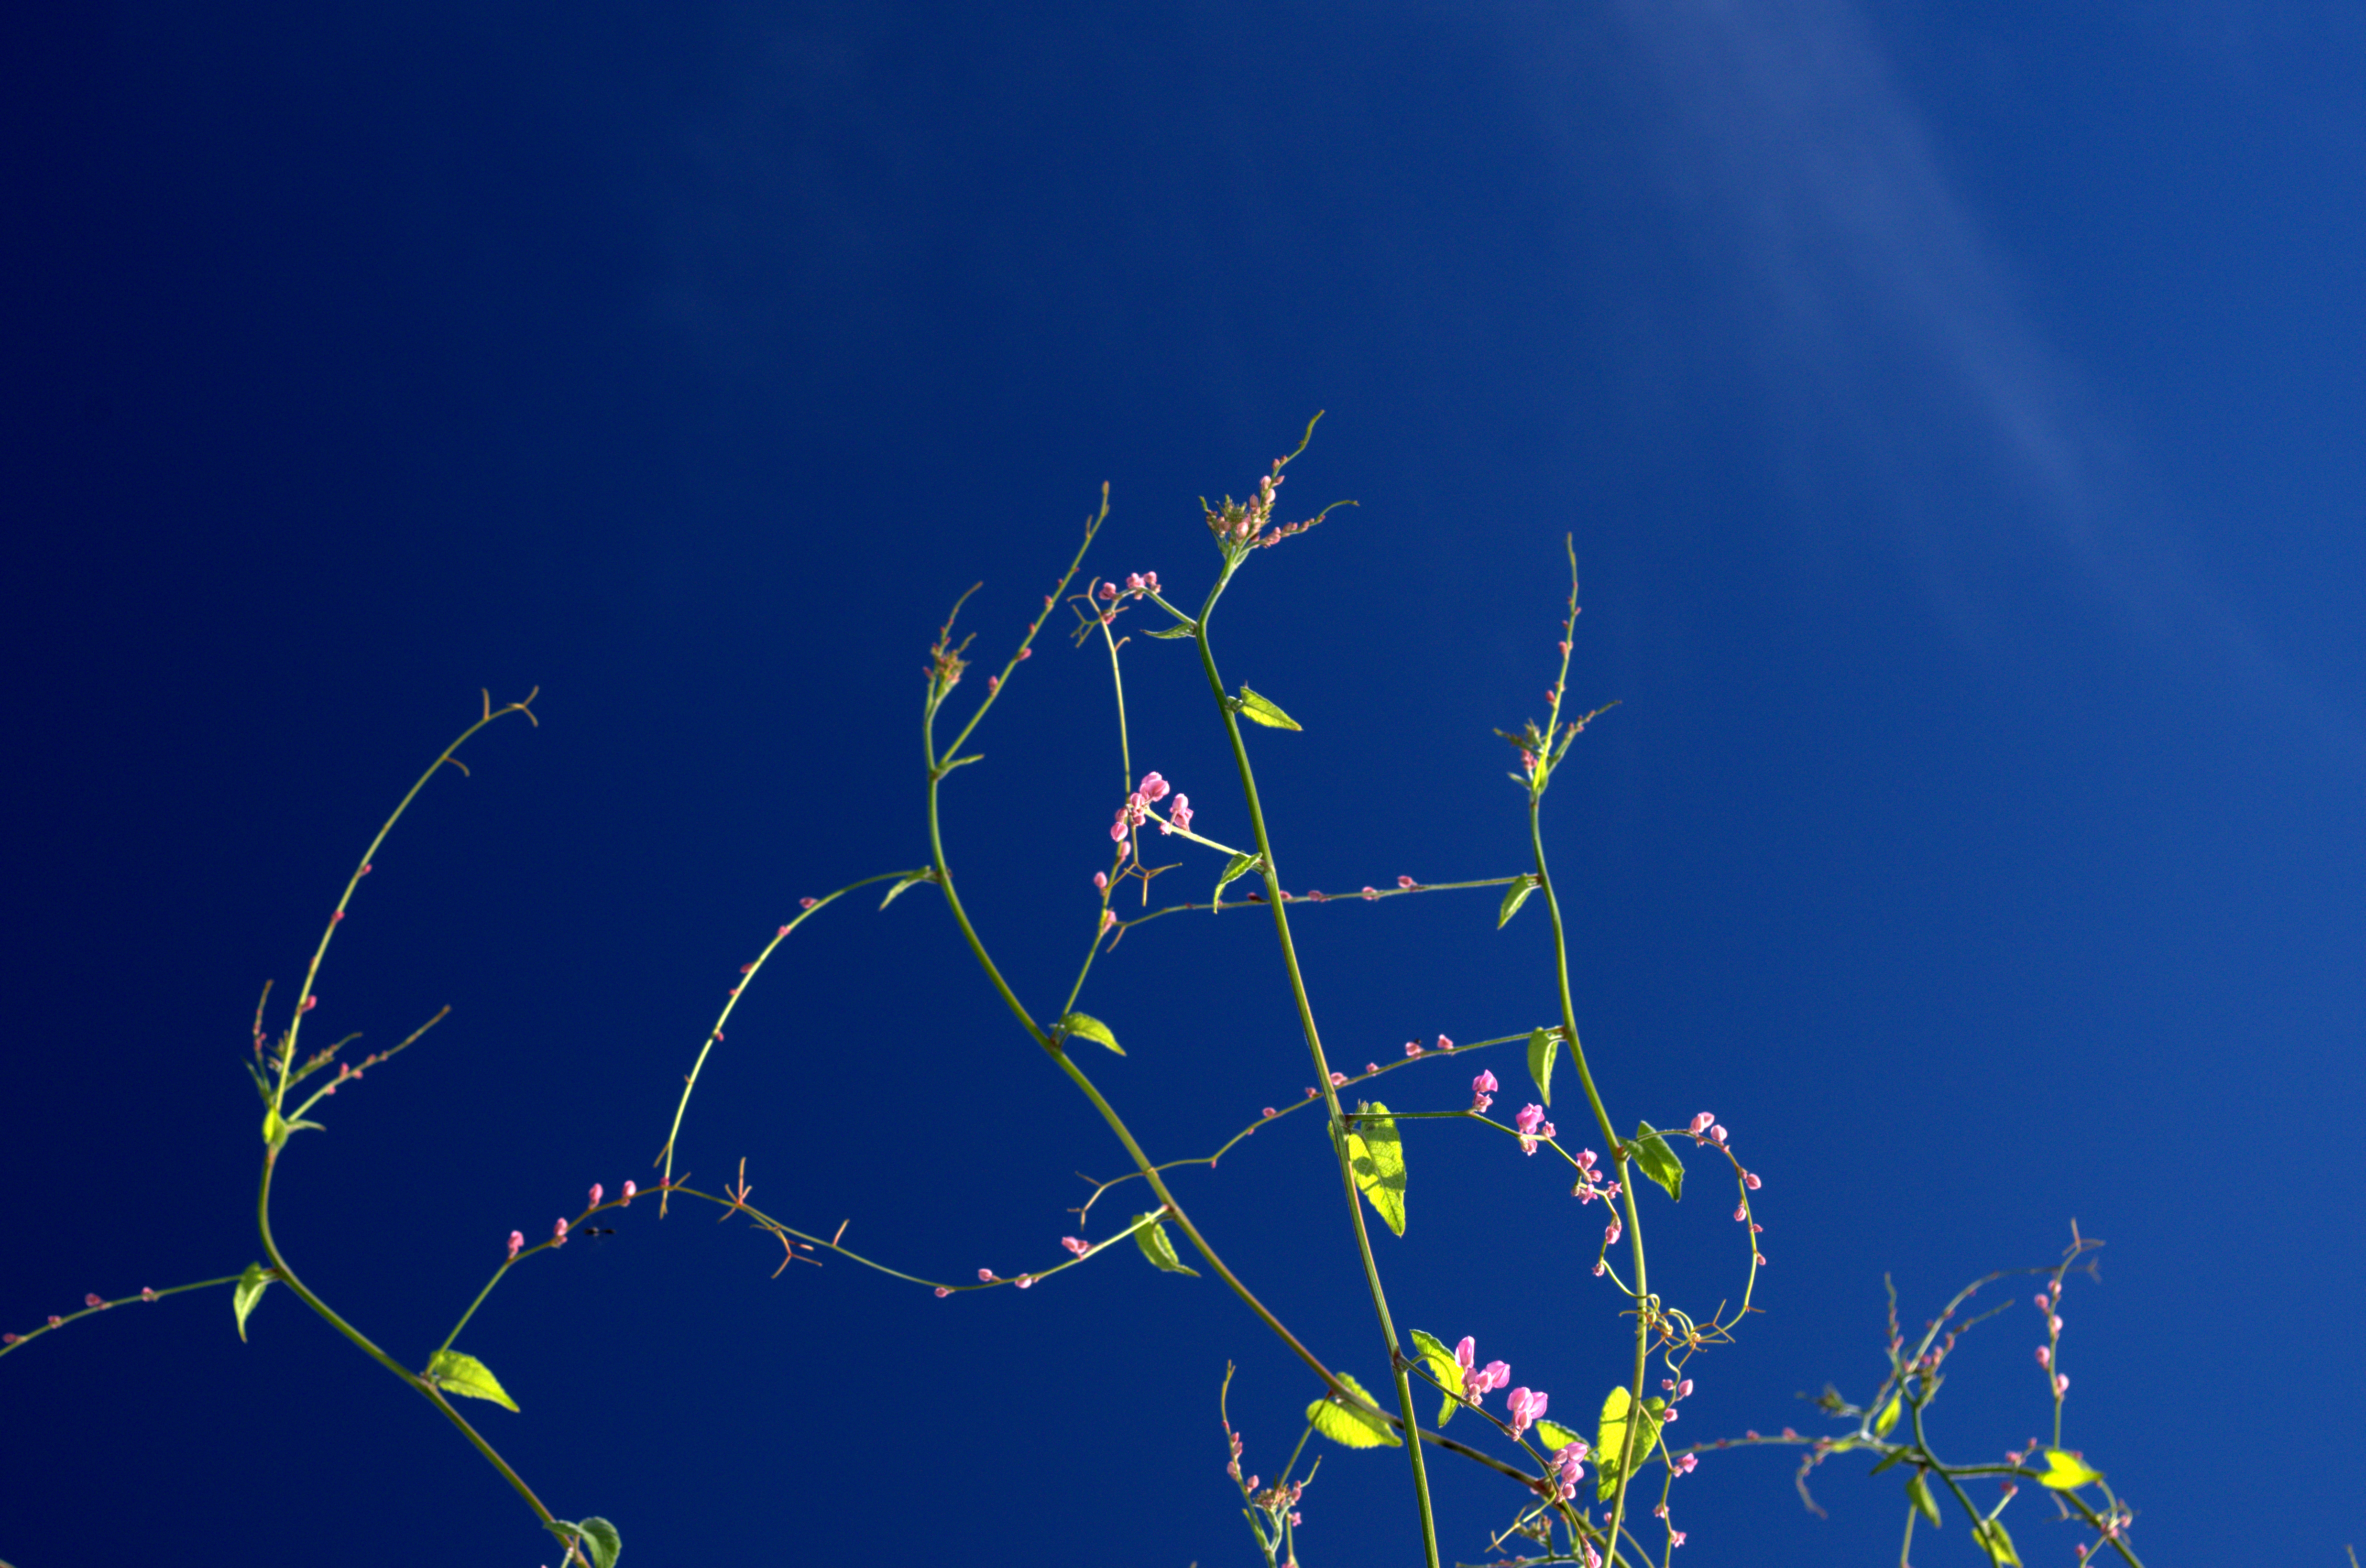
water, nature, grass, branch, plant, sky, sunlight, leaf, flower, blue, flora, macro photography, atmosphere of earth, computer wallpaper